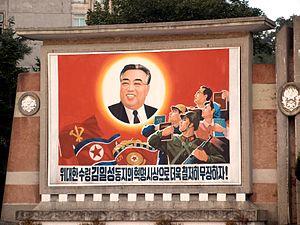
La censure en Corée du Nord figure parmi les plus extrêmes au monde, le gouvernement étant en mesure de contrôler de manière très stricte les communications. La Corée du Nord se place en dernière position du classement mondial de la liberté de la presse de Reporters sans frontières de 2017.
Le chef d'État nord-coréen Kim Il-sung, au pouvoir de 1948 à sa mort en 1994 fait l'objet d'un intense culte de la personnalité dans son pays.